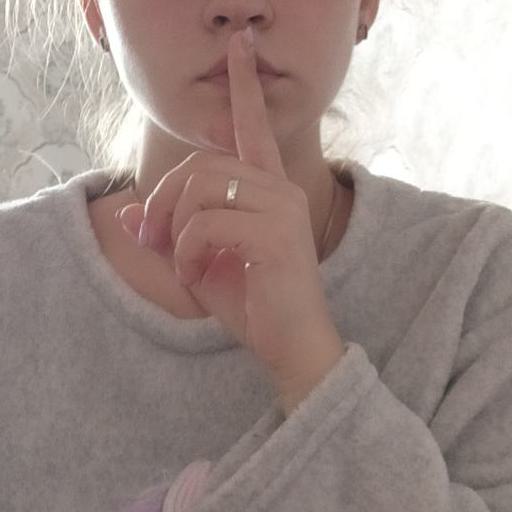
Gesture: mute